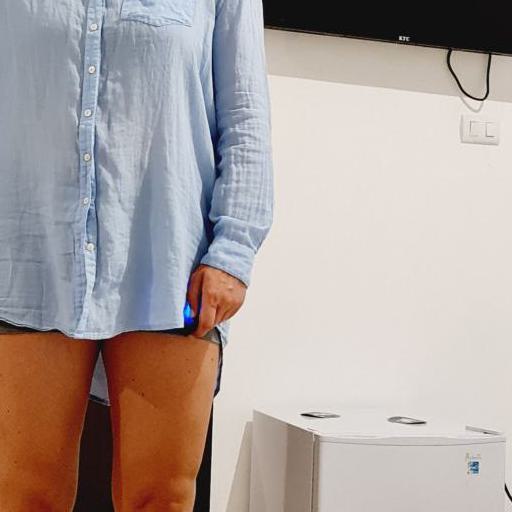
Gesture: no_gesture